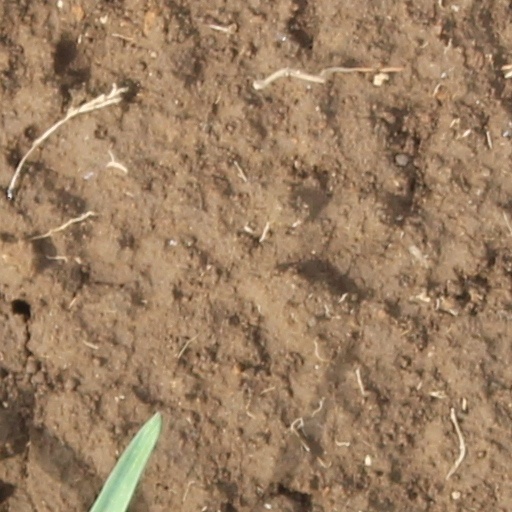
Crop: wheat